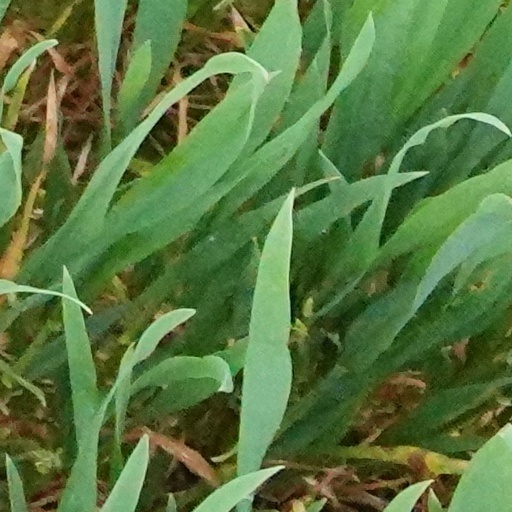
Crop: wheat